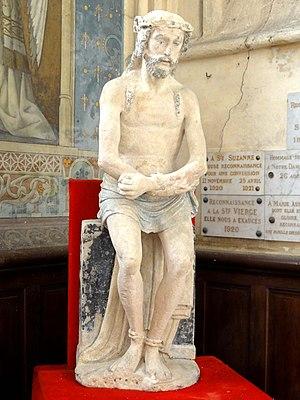
Statue du Christ aux liens, pierre, XVIe siècle.
L'église Saint-Jean-Baptiste est une église catholique paroissiale située à Chaumont-en-Vexin, en France. Elle est bâtie un peu à l'écart du centre du bourg sur le flanc oriental de la butte du vieux château, et l'on peut uniquement y accéder par des escaliers. L'église Saint Jean-Baptiste représente le principal édifice religieux du Vexin français qui date entièrement du XVIᵉ siècle. C'est un édifice très homogène de style gothique flamboyant, construit sous une seule campagne entre 1530 environ et 1554. Seules les clés de voûte, certains éléments du décor du portail du croisillon nord et le clocher affichent le style de la Renaissance ; cependant, le clocher est resté inachevé, et le second clocher et la première travée de la nef avec la façade occidentale n'ont jamais été construits. À l'extérieur, le portail du croisillon nord avec son élégant décor flamboyant constitue l'élément le plus remarquable. L'intérieur est vaste et lumineux, et la modénature s'avère complexe et original.